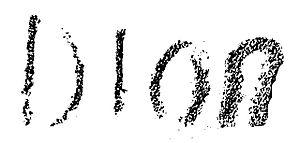
Signature d'Auguste-Louis Dion
Auguste-Louis Dion, né à Paris dans le 7ᵉ arrondissement le 3 janvier 1824 mort à Paris dans le 11ᵉ arrondissement le 19 novembre 1873, est un sculpteur animalier français.